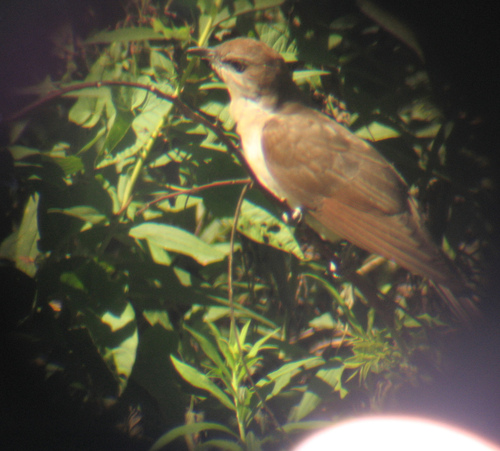
a small, slender bird with a tan breast and belly, and a long tail compared to its body.
a bird with a small pointed bill, brown wings, and white breast.
this bird has a white belly and breast with a brown crown, back, and wing.
this bird is brown with white on its chest and has a very short beak.
this bird has a brown crown, a brown wing, and a tan breast
this bird has a light brown crown and long brown wings, and a tan breast.
the wingbars and secondaries are brown, while the belly is beige, the brown is brown and the throat is beige.
this small bird has brown wings with a light brown and white body.
this is a dull looking bird that is light brown all over, with a flat bill.
this bird is brown with white and has a very short beak.
Species: Black Billed Cuckoo